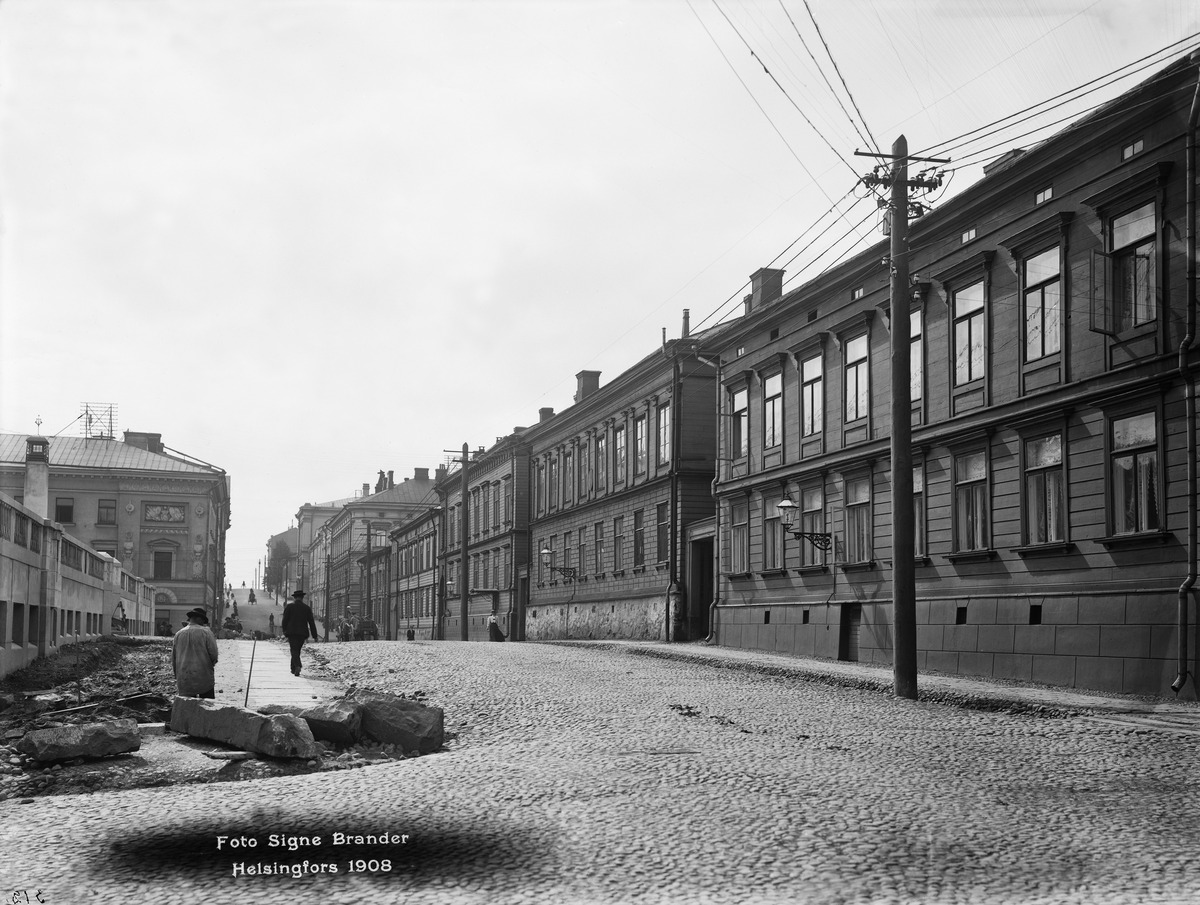
Kasarmikatu 38, 36, 34, 32, 30
sisällön kuvaus: Kasarmikatu 38, 36, 34, 32, 30. mustavalkoinen
Kuvaaja: Brander, Signe, valokuvaaja
Ajankohta: kuvausaika 1908
Paikka: Suomi, Uusimaa, Helsinki, Kaartinkaupunki Helsinki, Kasarmikatu 38, 36, 34, 32, 30
Aiheet: puurakennukset, hallit